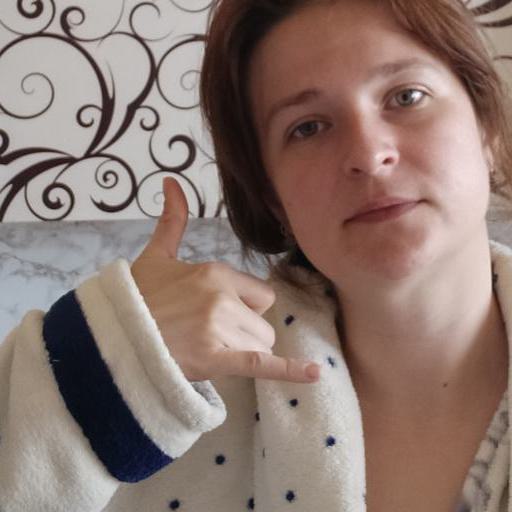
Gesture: call